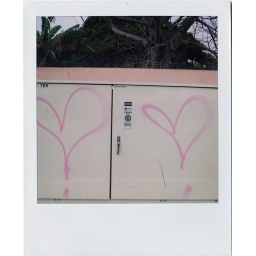
off of bird road and 79th avenue, near target/publix/best buy.